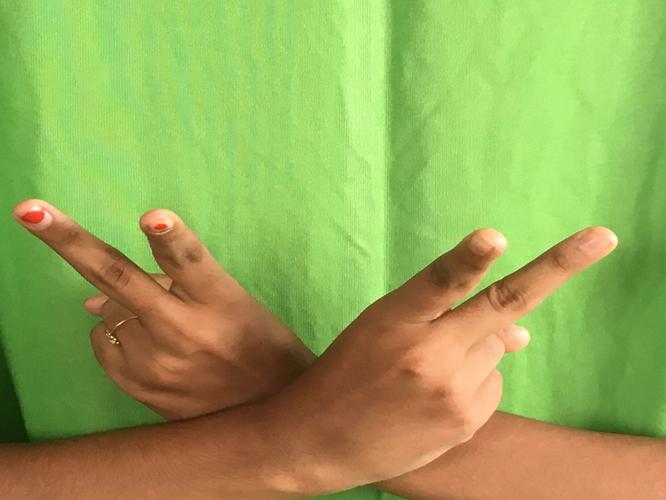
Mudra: Kartariswastika
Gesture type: double_hand